Town

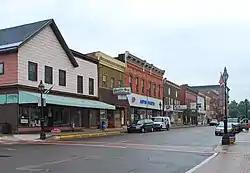
The city of Hancock, Michigan along Quincy Street

The distinction between a town and a city similarly depends on the approach: a city may strictly be an administrative entity which has been granted that designation by law, but in informal usage, the term is also used to denote an urban locality of a particular size or importance: whereas a medieval city may have possessed as few as 10,000 inhabitants, today some consider an urban place of fewer than 100,000 as a town, even though there are many officially designated cities that are much smaller than that.